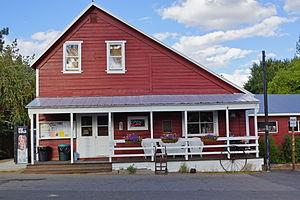
Californie (Markleeville), États-Unis: Magasin général
La census-designated place de Markleeville est le siège du comté d'Alpine, dans l'État de Californie, aux États-Unis. Sa population s’élevait à 210 habitants lors du recensement de 2010.